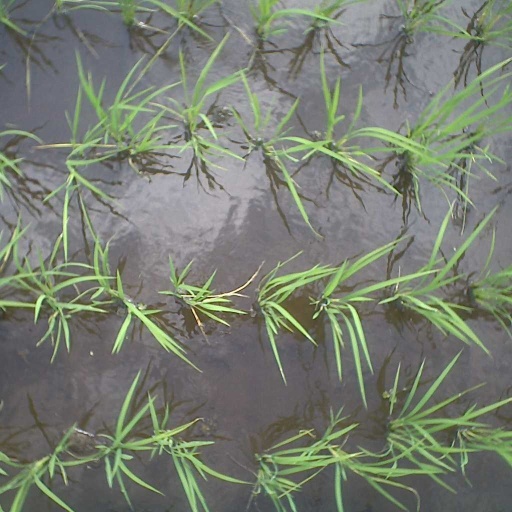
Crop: rice